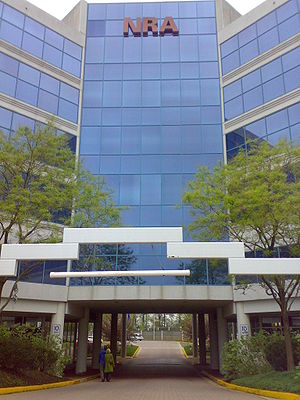
National Rifle Association
National Rifle Associations hovedsæde i Virginia.
National Rifle Association, fork. NRA, er en amerikansk interesseorganisation, der arbejder for privatpersoners ret til at bære våben såvel til jagtformål som for at kunne yde selvforsvar. NRA har over 5 millioner medlemmer og er blandt USA's absolut mest magtfulde interesseorganisationer takket være dens massive lobbyisme.